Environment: real
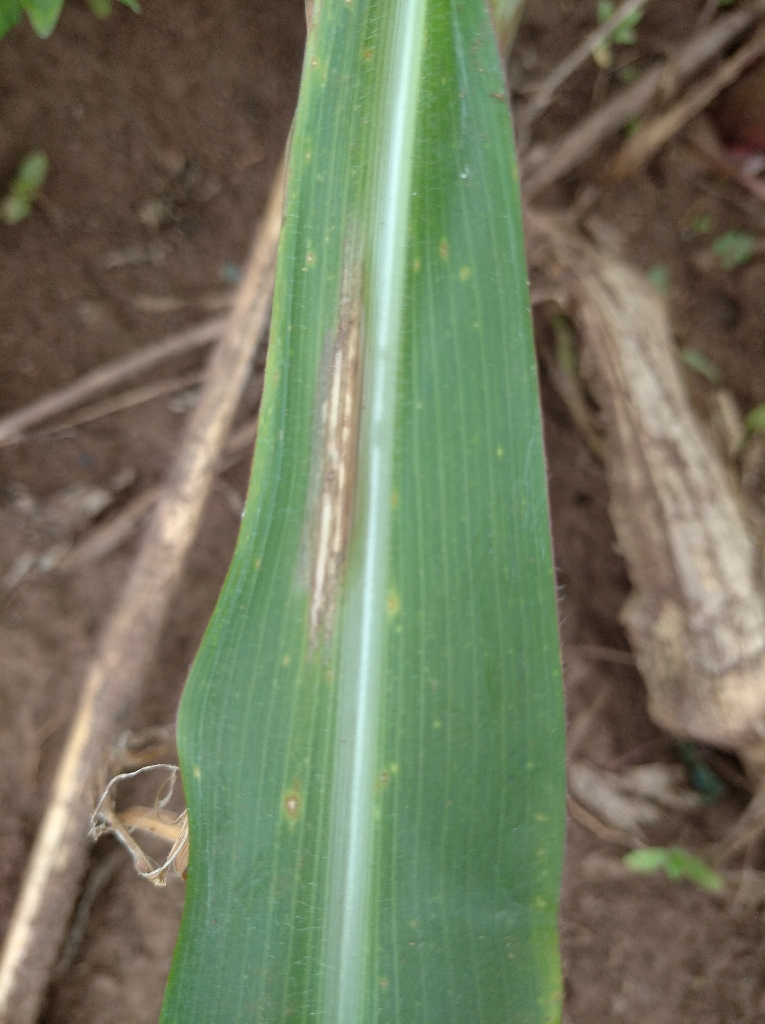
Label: northern_corn_leaf_blight